Jamal Adams

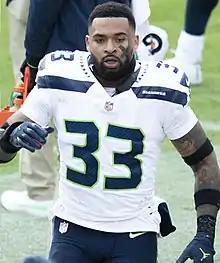
Adams in 2020

On July 25, 2020, Adams, along with a fourth-round pick in the 2022 NFL draft, was traded to the Seattle Seahawks in exchange for safety Bradley McDougald, first- and third-round picks in the 2021 NFL draft, and a first-round selection (later used to select Garrett Wilson) in the 2022 NFL draft.